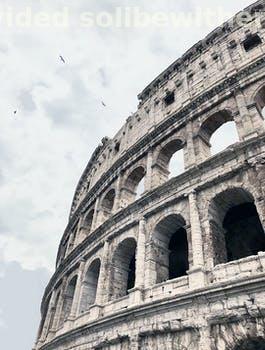
Label: Watermark